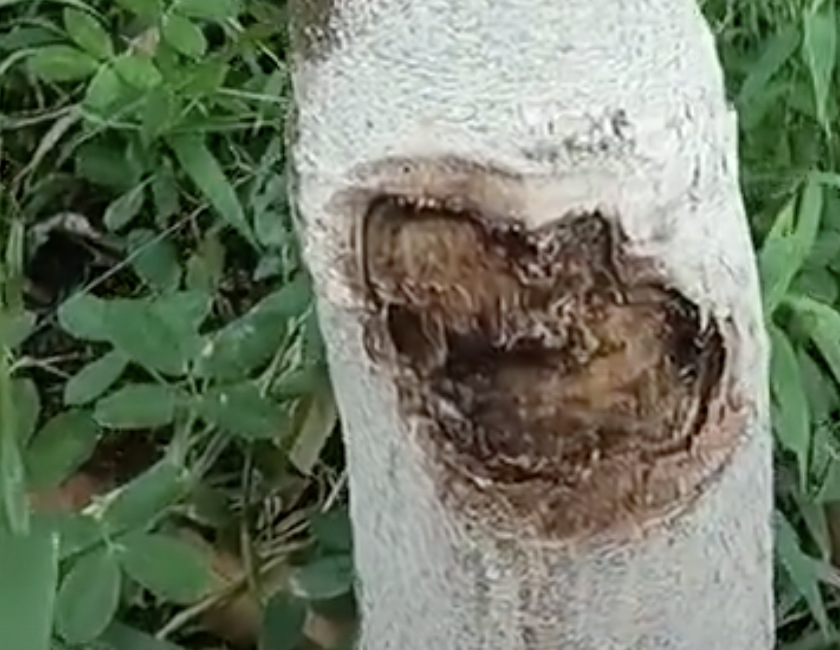
Label: stem_cracking_ gummosis